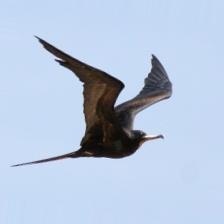
Species: FRIGATE
Scientific name: FREGATIDAE